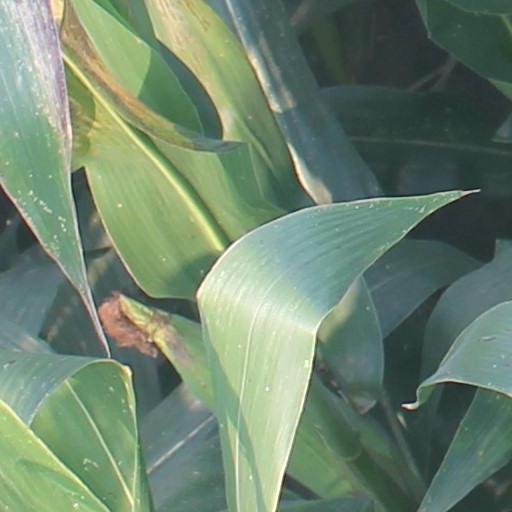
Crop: maize; corn